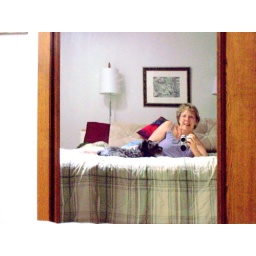
I take a shot of me and one of the dogs in the mirror on my new bed.